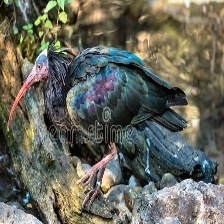
Species: BALD IBIS
Scientific name: GERONTICUS EREMITA